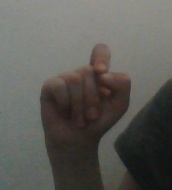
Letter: fa